Polish National Catholic Church

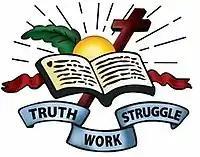
Logo

The Polish National Catholic Church (PNCC; , PNKK) is an independent Old Catholic church based in the United States and founded by Polish Americans that is part of the Union of Scranton.